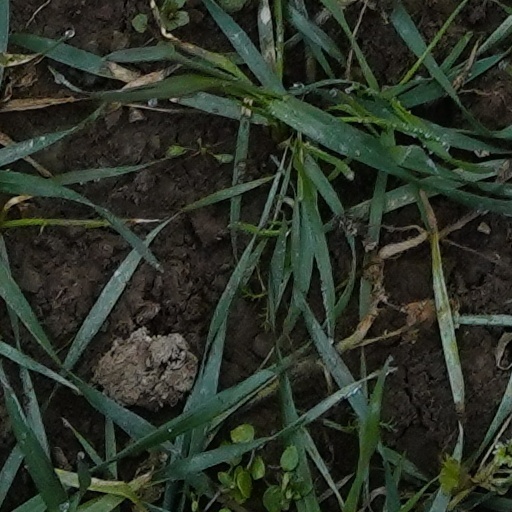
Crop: wheat